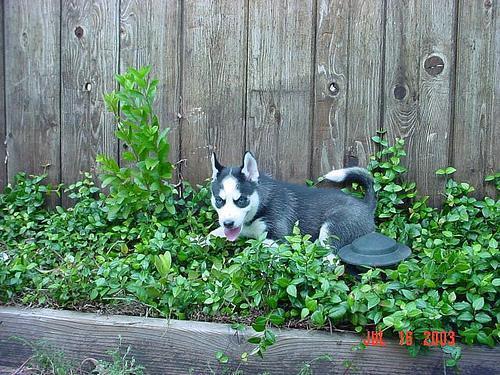
Siberian_husky